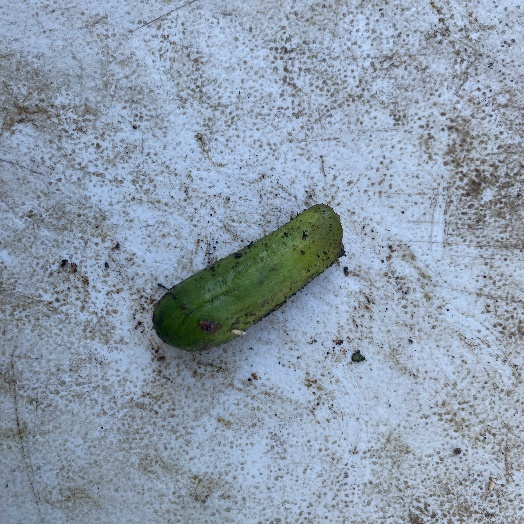
Label: generalcompost